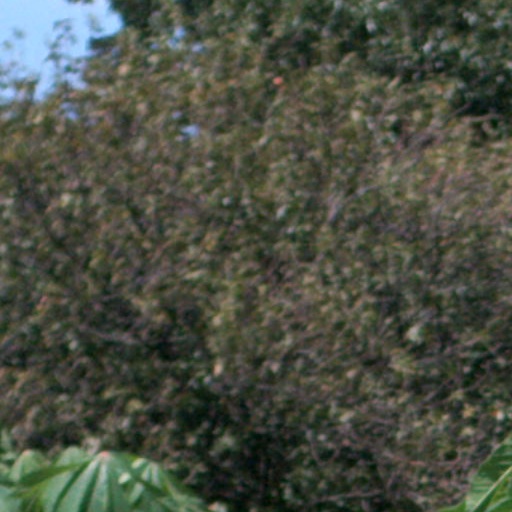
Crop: cassava